Comănești

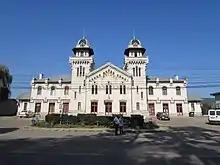
Train station

The Comănești train station was built in 1899, modeled on the Lausanne and Curtea de Argeș railway stations. The design was done by the Italian architect , while the construction was done by the engineer Elie Radu.